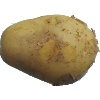
Label: Potato White 1